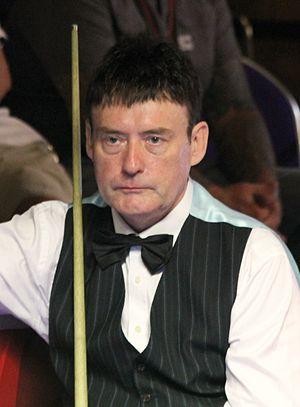
James Warren, dit « Jimmy » White, né le 2 mai 1962 à Londres, est un joueur de snooker anglais.